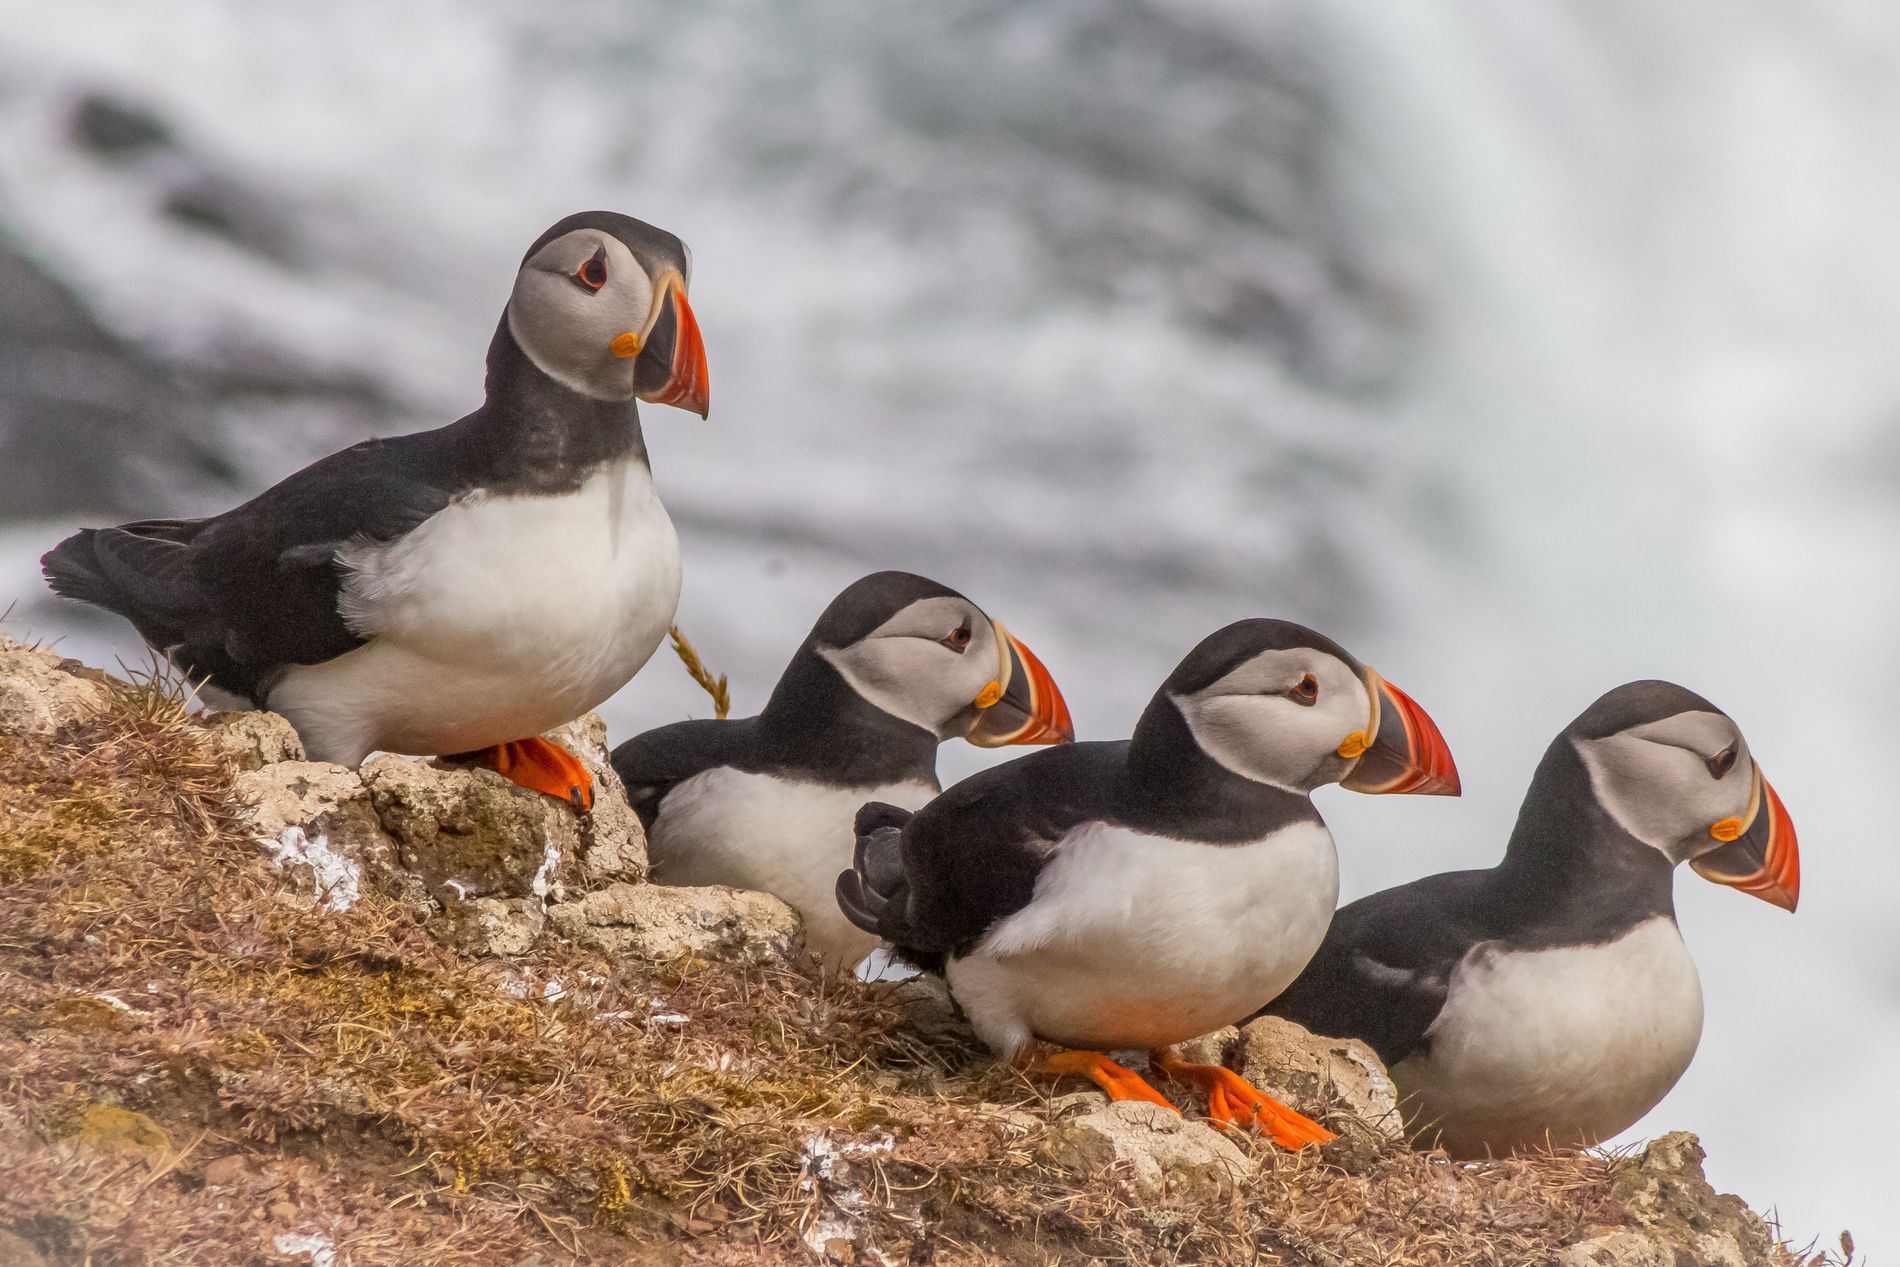
Four puffins
Four puffins huddle on the edge of a rugged cliff, watching the scene intently.
Taken from a level perspective, the photo depicts four Atlantic puffins perched on a rocky cliff, their bright orange beaks glowing in contrast to the white. The atmosphere is cold and windy, characteristic of a  environment in overcast weather.
Labels: Animal, Bird, Puffin, Beak, rock, land, Cliff, Cliff Surface, blur background
Camera: Canon Canon EOS 70D
Lens: EF75-300mm f/4-5.6
Aperture: F16
Exposure: 1/2000 sec
ISO: 1000
Focal length: 300